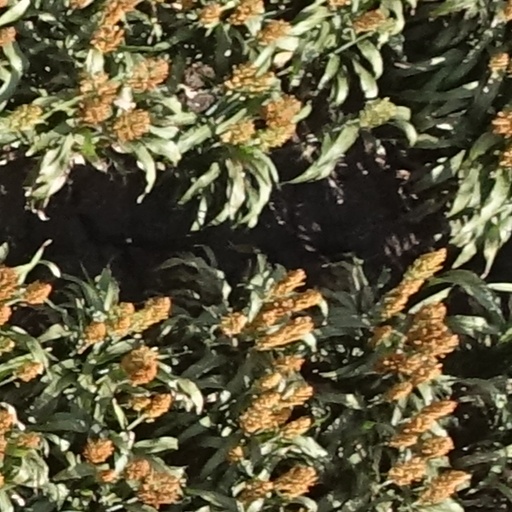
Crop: sorghum